Nepenthes rajah

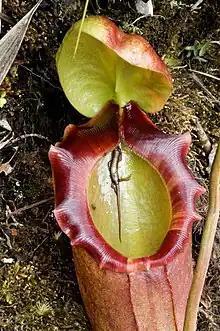
Drowned lizard found in a freshly opened pitcher. The animal was pulled out of the digestive zone for the photograph.

"N. rajah" is a carnivorous plant of the pitfall trap variety. It is famous for occasionally trapping vertebrates, even small mammals. There exist at least two records of drowned rats found in "N. rajah" pitchers. The first observation dates from 1862 and was made by Spenser St. John, who accompanied Hugh Low on two ascents of Mount Kinabalu. In 1988, Anthea Phillipps and Anthony Lamb confirmed the plausibility of this record when they managed to observe drowned rats in a large pitcher of "N. rajah". In 2011, a drowned mountain treeshrew ("Tupaia montana") in a "N. rajah" pitcher was reported. "N. rajah" occasionally traps other small vertebrates, including frogs, lizards and even birds, although these cases probably involve sick animals, or those seeking shelter or water in the pitcher, and certainly do not represent the norm. Insects, and particularly ants, comprise the majority of prey in both aerial and terrestrial pitchers.